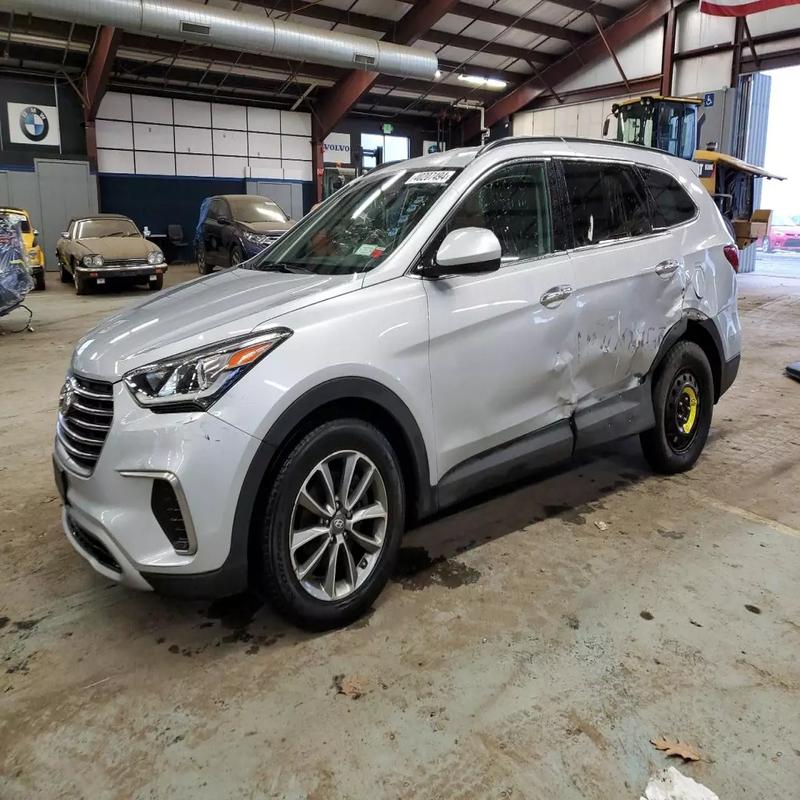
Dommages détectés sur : pare-choc avant, porte avant gauche, porte arrière gauche, aile arrière gauche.
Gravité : mineur